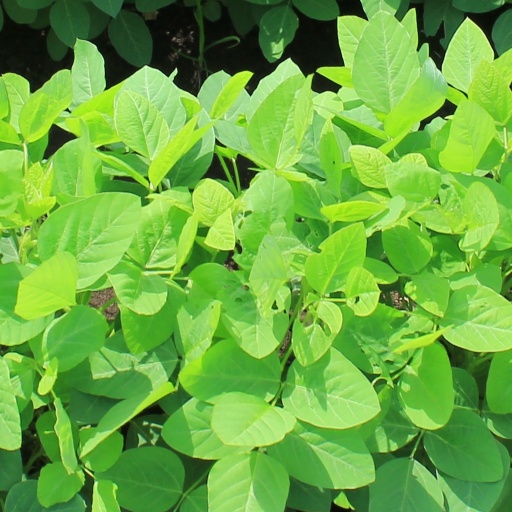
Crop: soybean